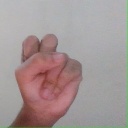
अक्षर: स